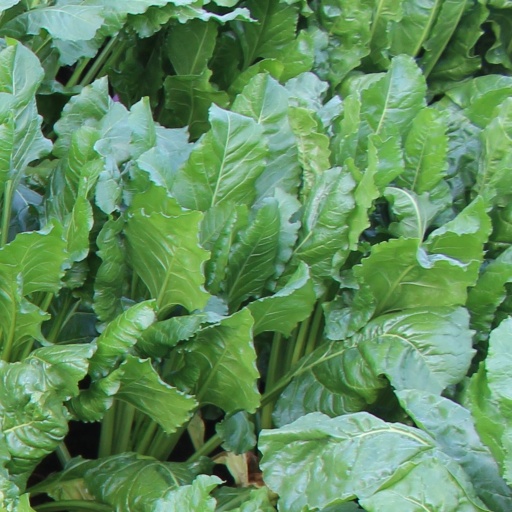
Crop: sugar beet